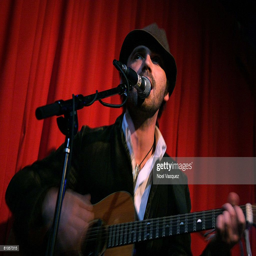
person performs live in concert .